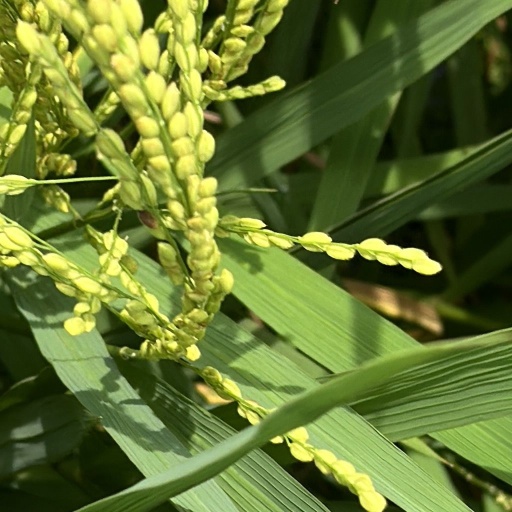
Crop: rice